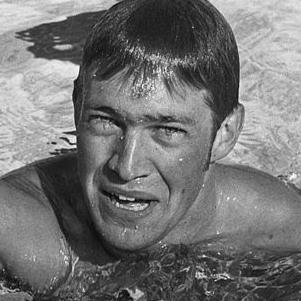
Age: 22